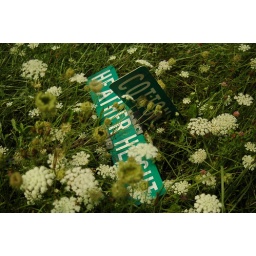
Lawrence County, PA August 2009...knocked over street sign